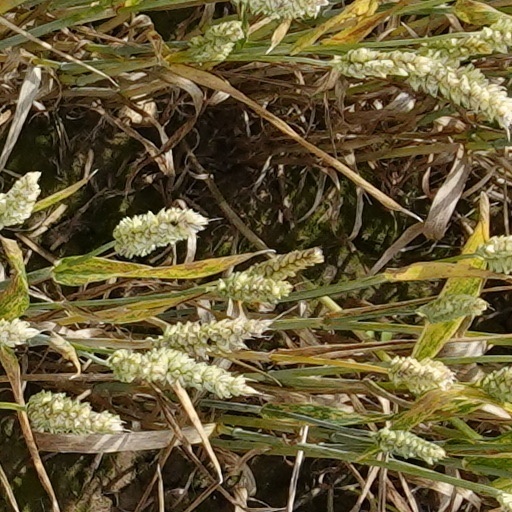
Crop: wheat